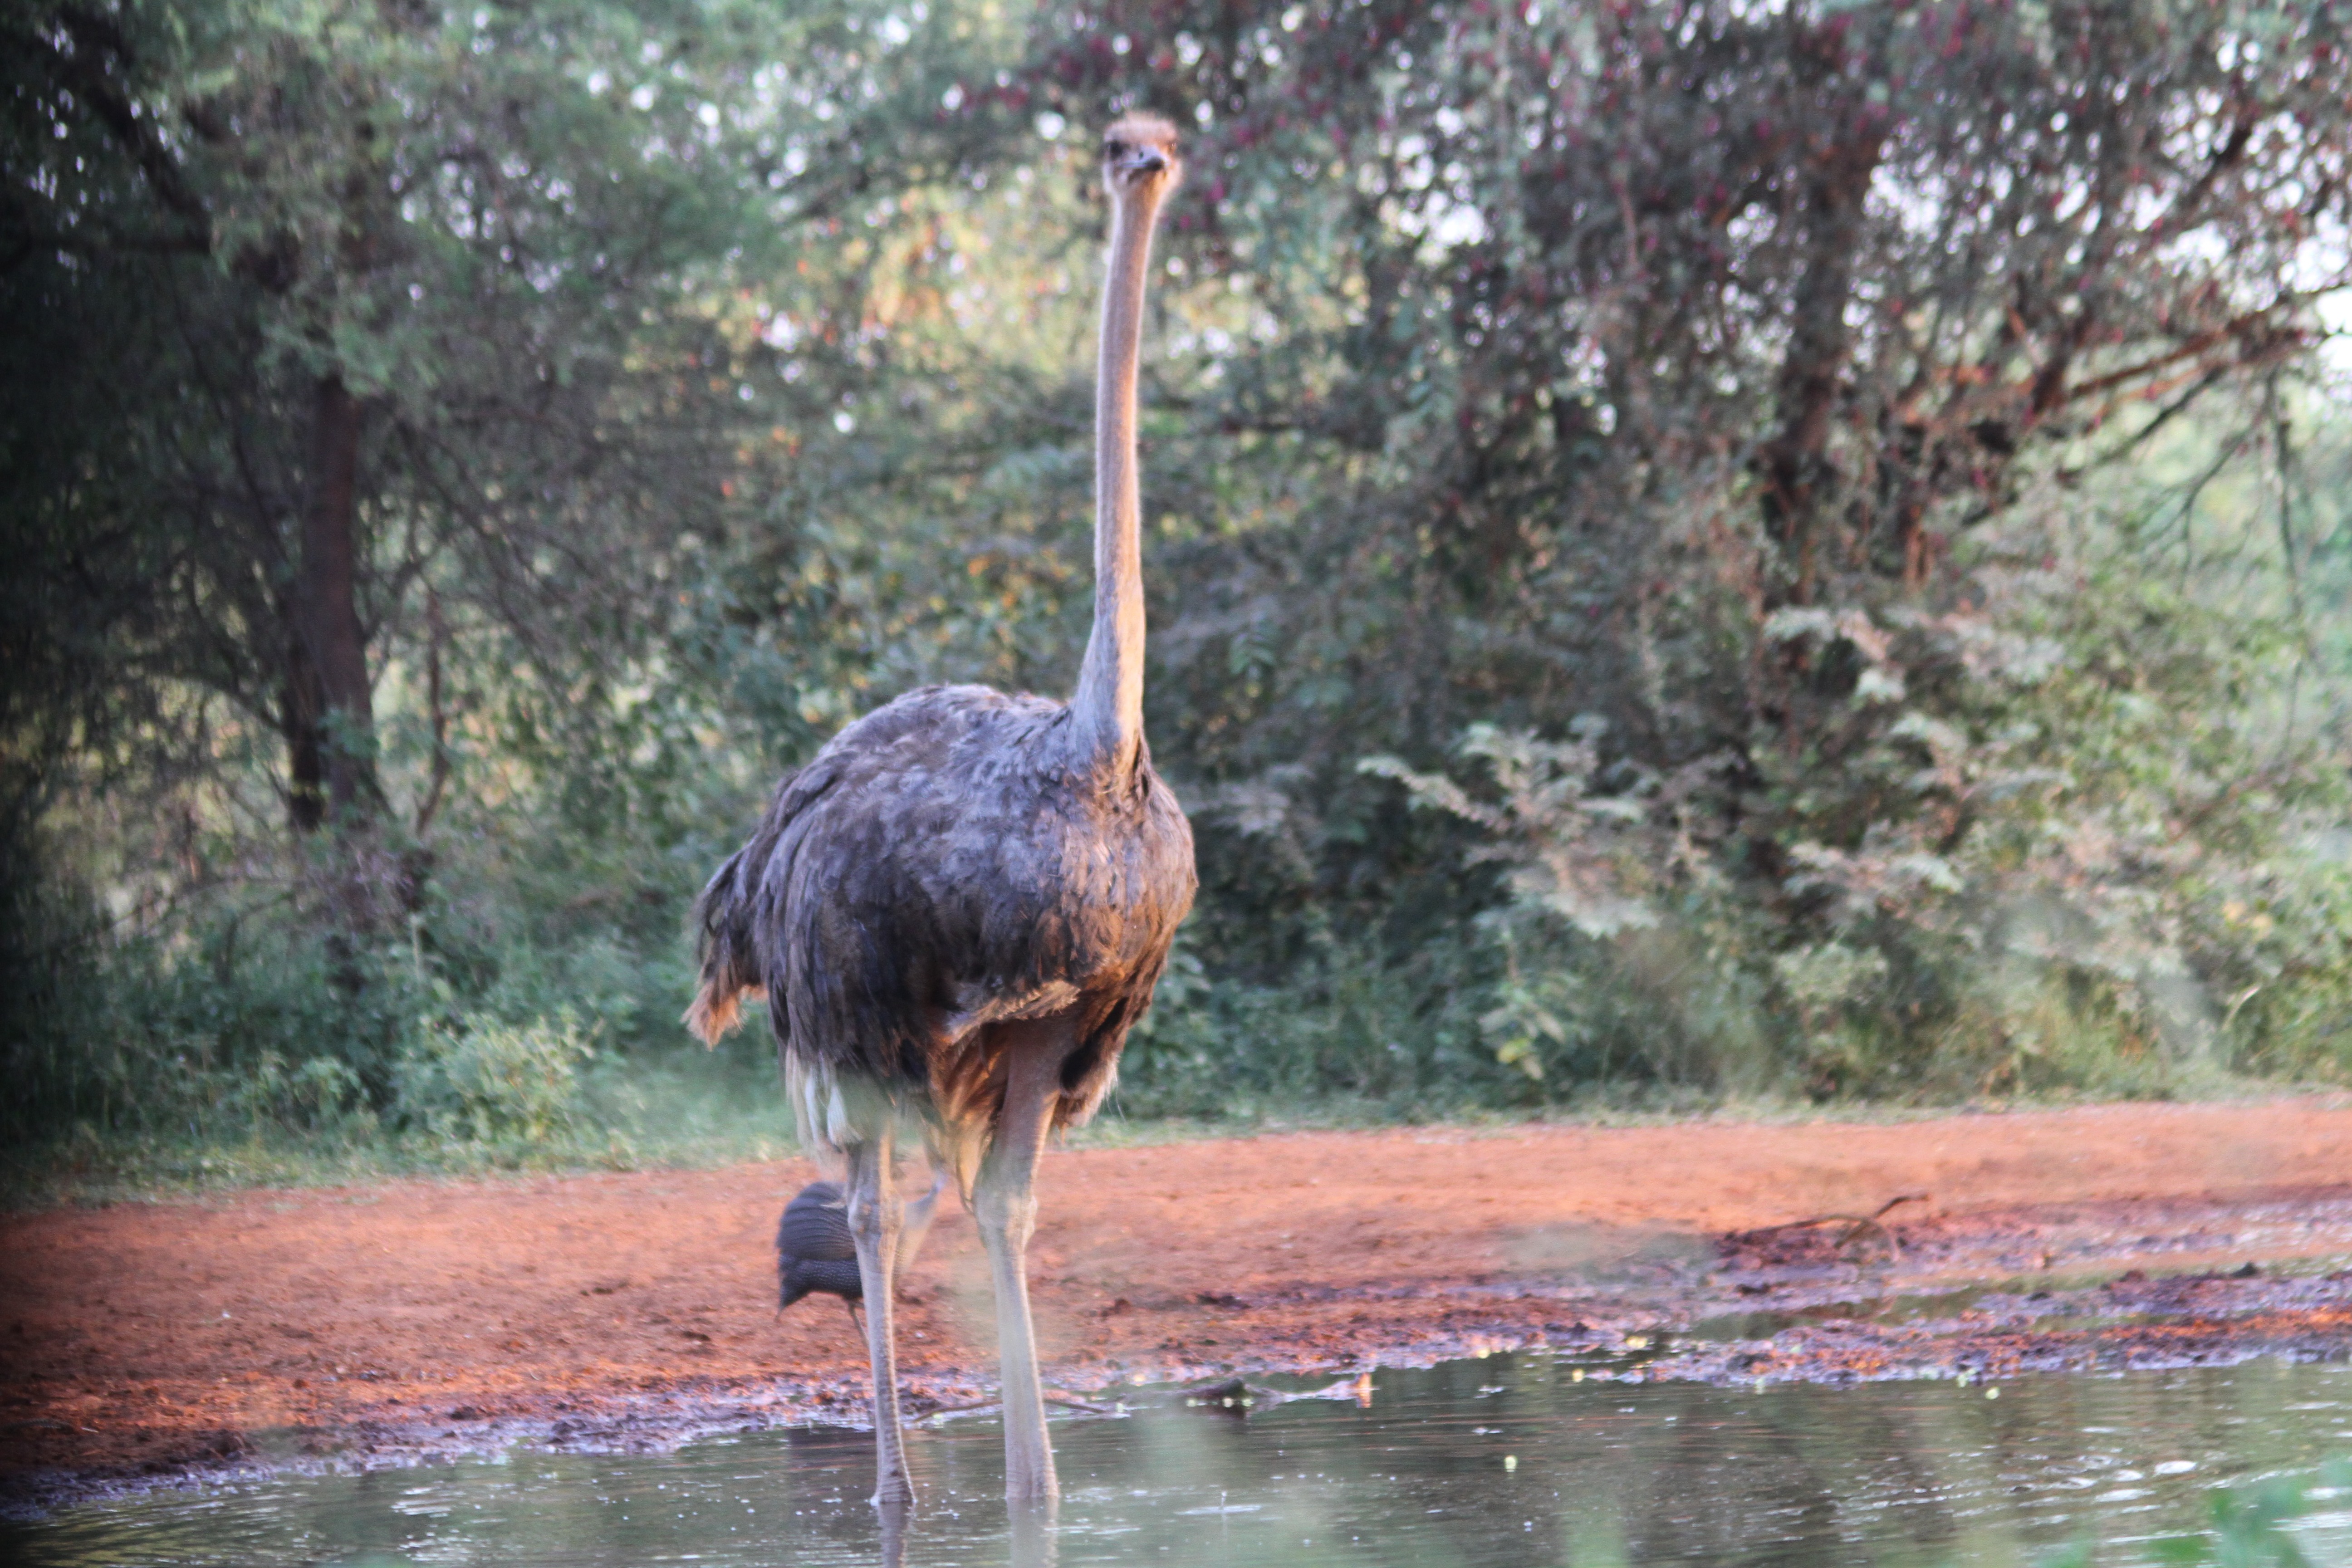
bird, wildlife, bouquet, africa, ostrich, fauna, emu, vertebrate, ratite, safari, flightless bird, limpopo